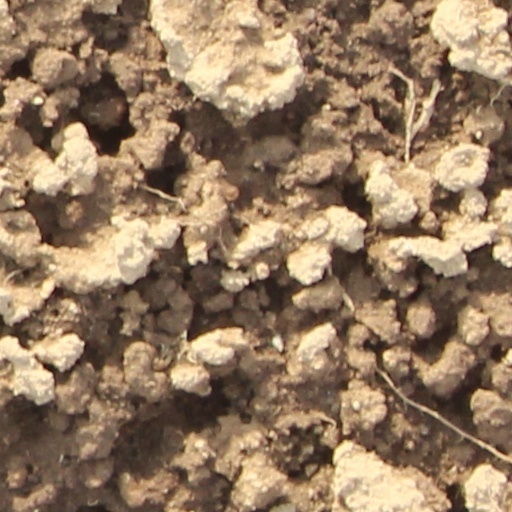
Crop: wheat